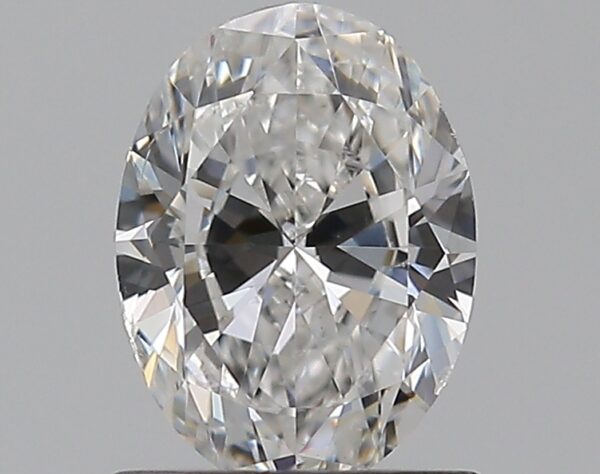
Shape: oval
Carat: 0.9
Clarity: SI1
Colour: F
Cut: VG
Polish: EX
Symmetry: VG
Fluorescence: N
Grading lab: GIA
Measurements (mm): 7.27 x 5.34 x 3.3